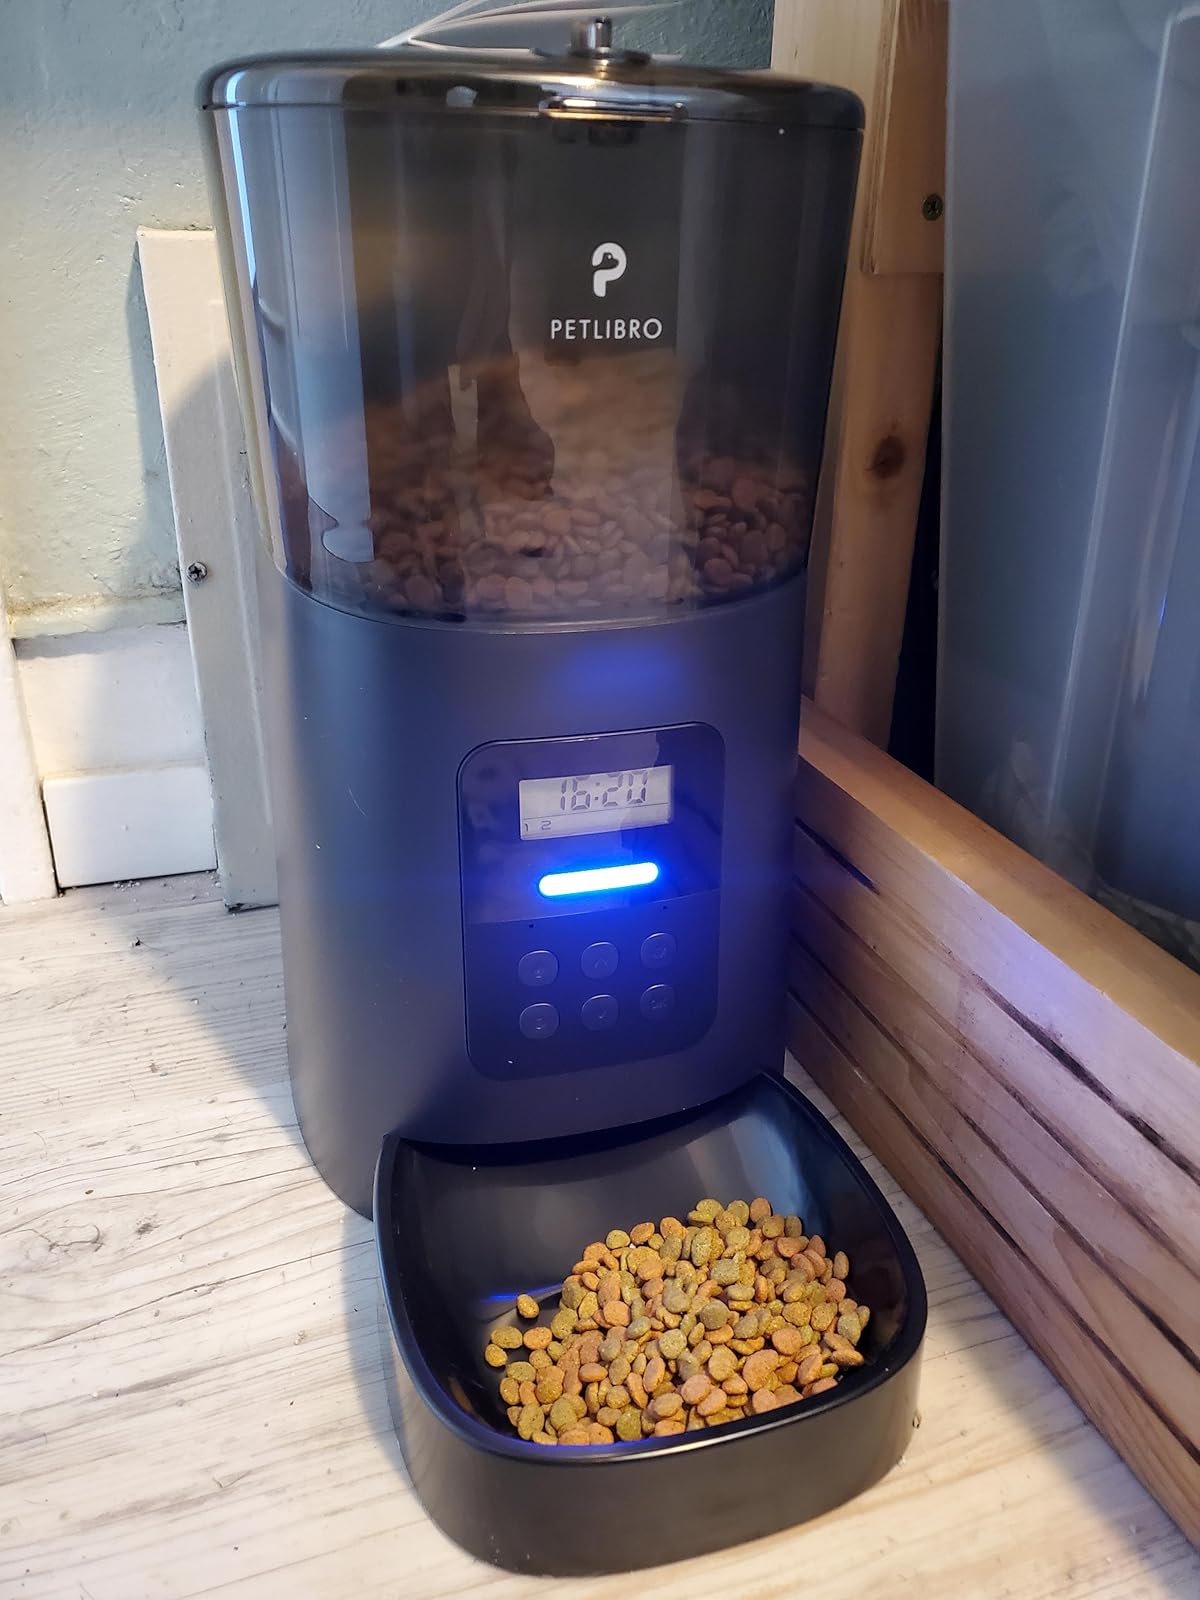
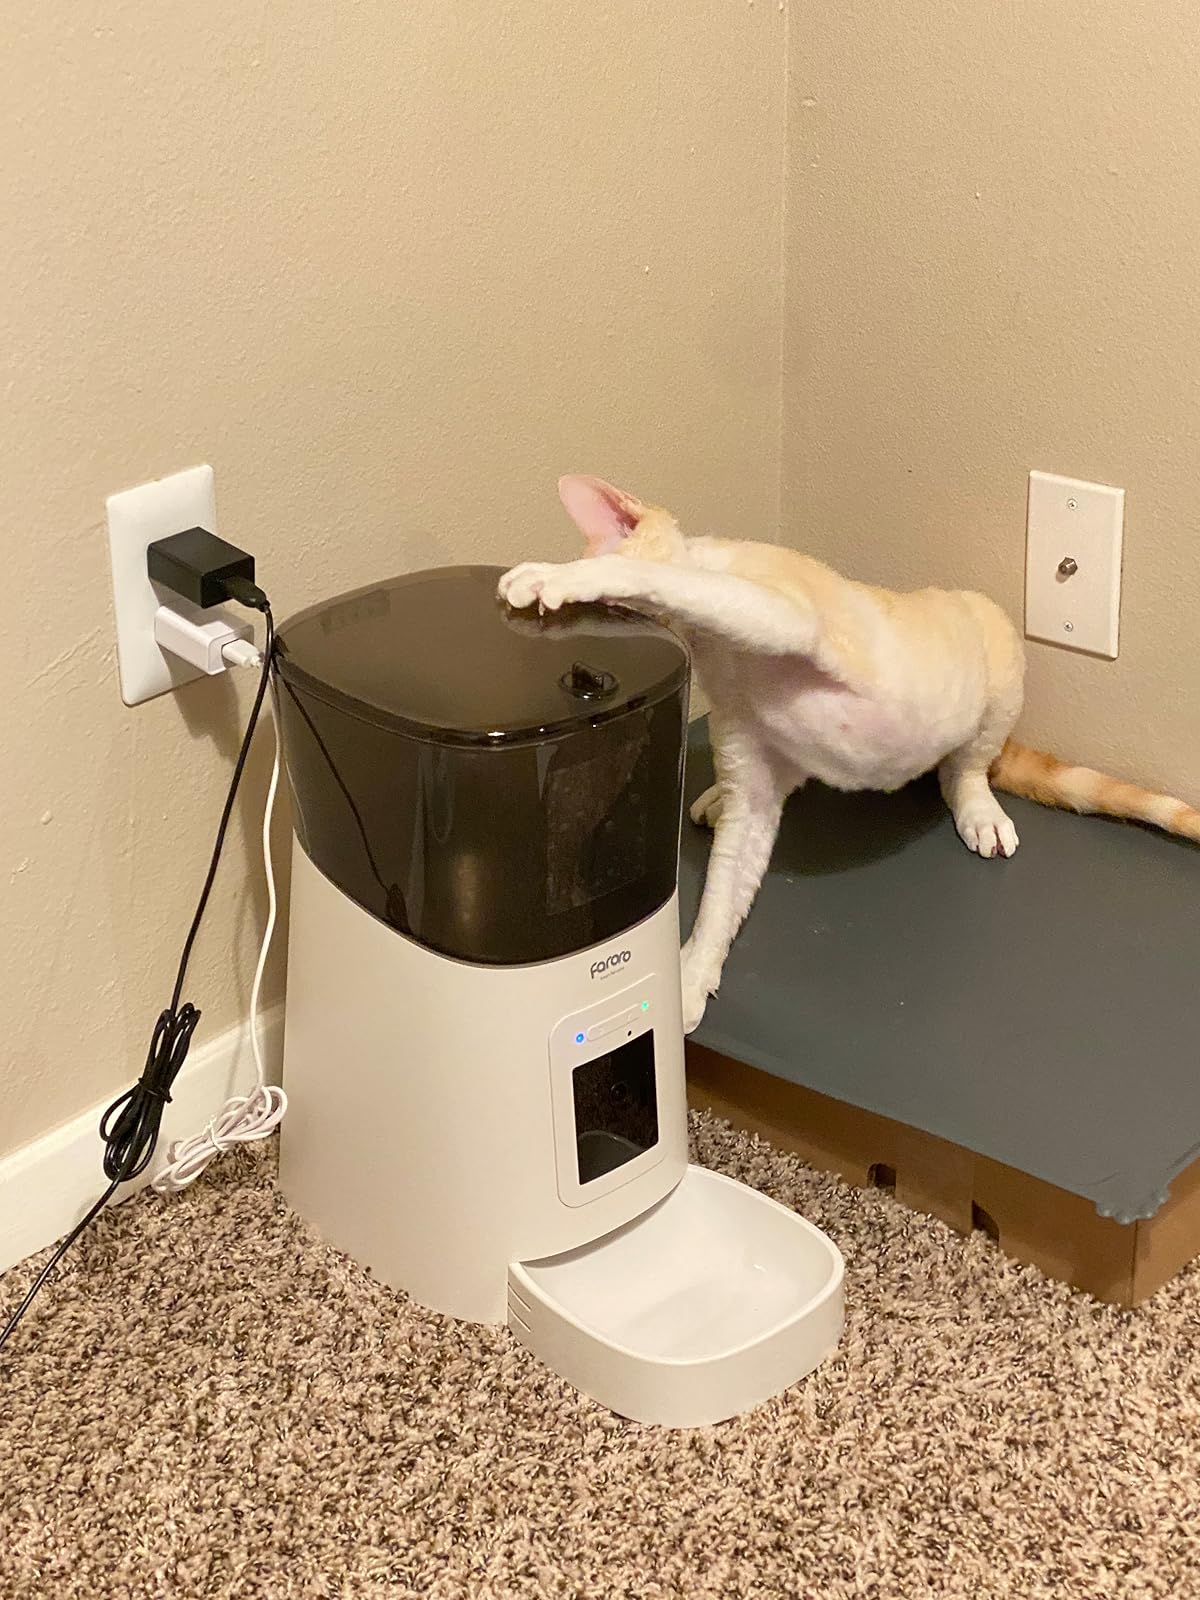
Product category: items_feeder
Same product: no